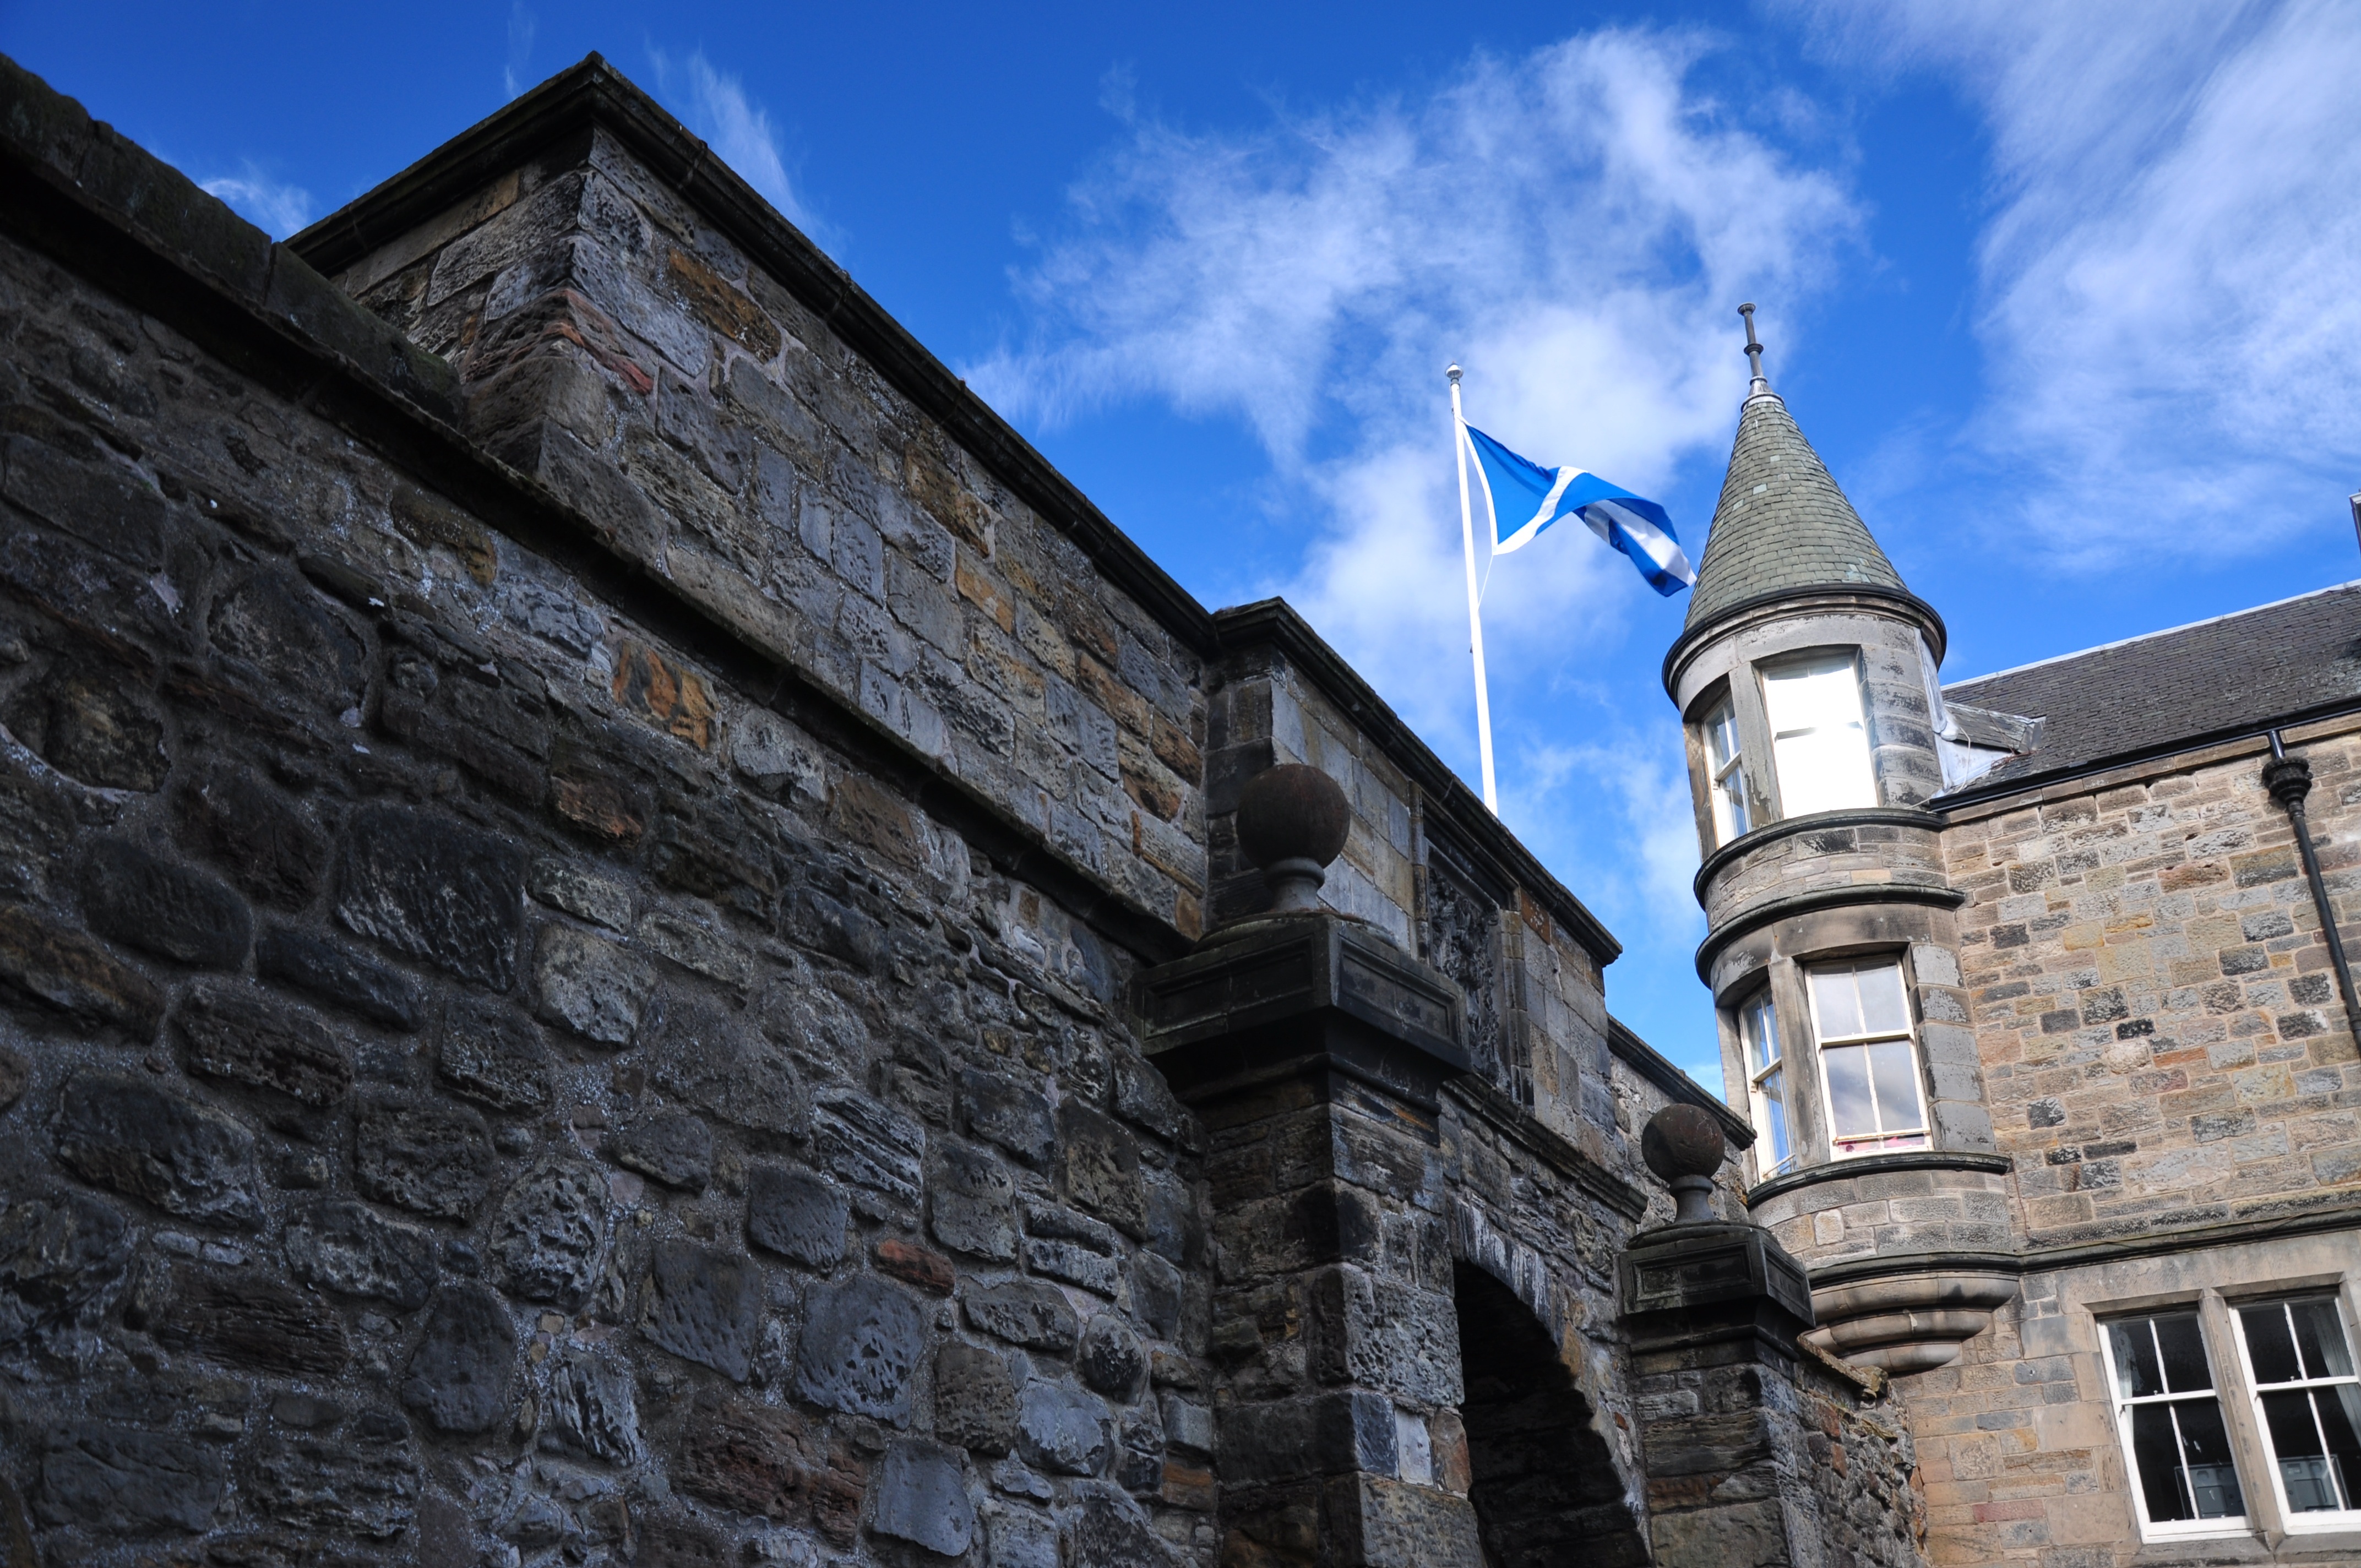
architecture, house, town, building, chateau, wall, monument, castle, landmark, facade, church, place of worship, ruins, monastery, scotland, gateway, st andrews